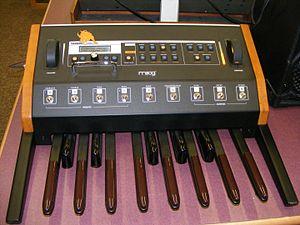
Le Moog Taurus est un synthétiseur analogique à pédales conçu et fabriqué par Moog Music, conçu à l'origine pour faire partie de la série de synthétiseurs Constellation.